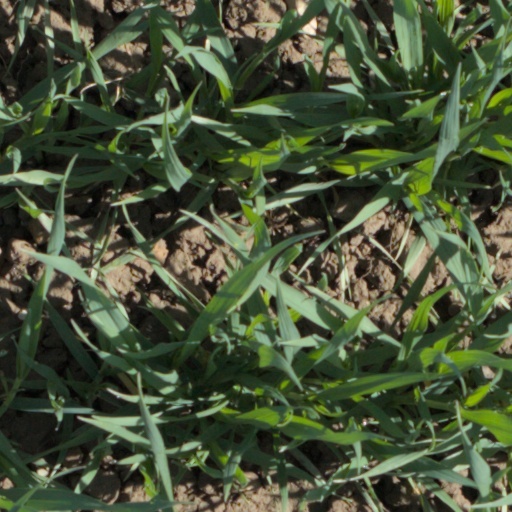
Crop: wheat